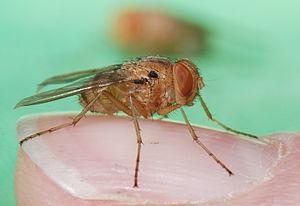
Ormia ochracea est une petite espèce de mouches de la famille des Tachinidae.
Ormia est un genre de mouches dont les larves sont parasites d'insectes.